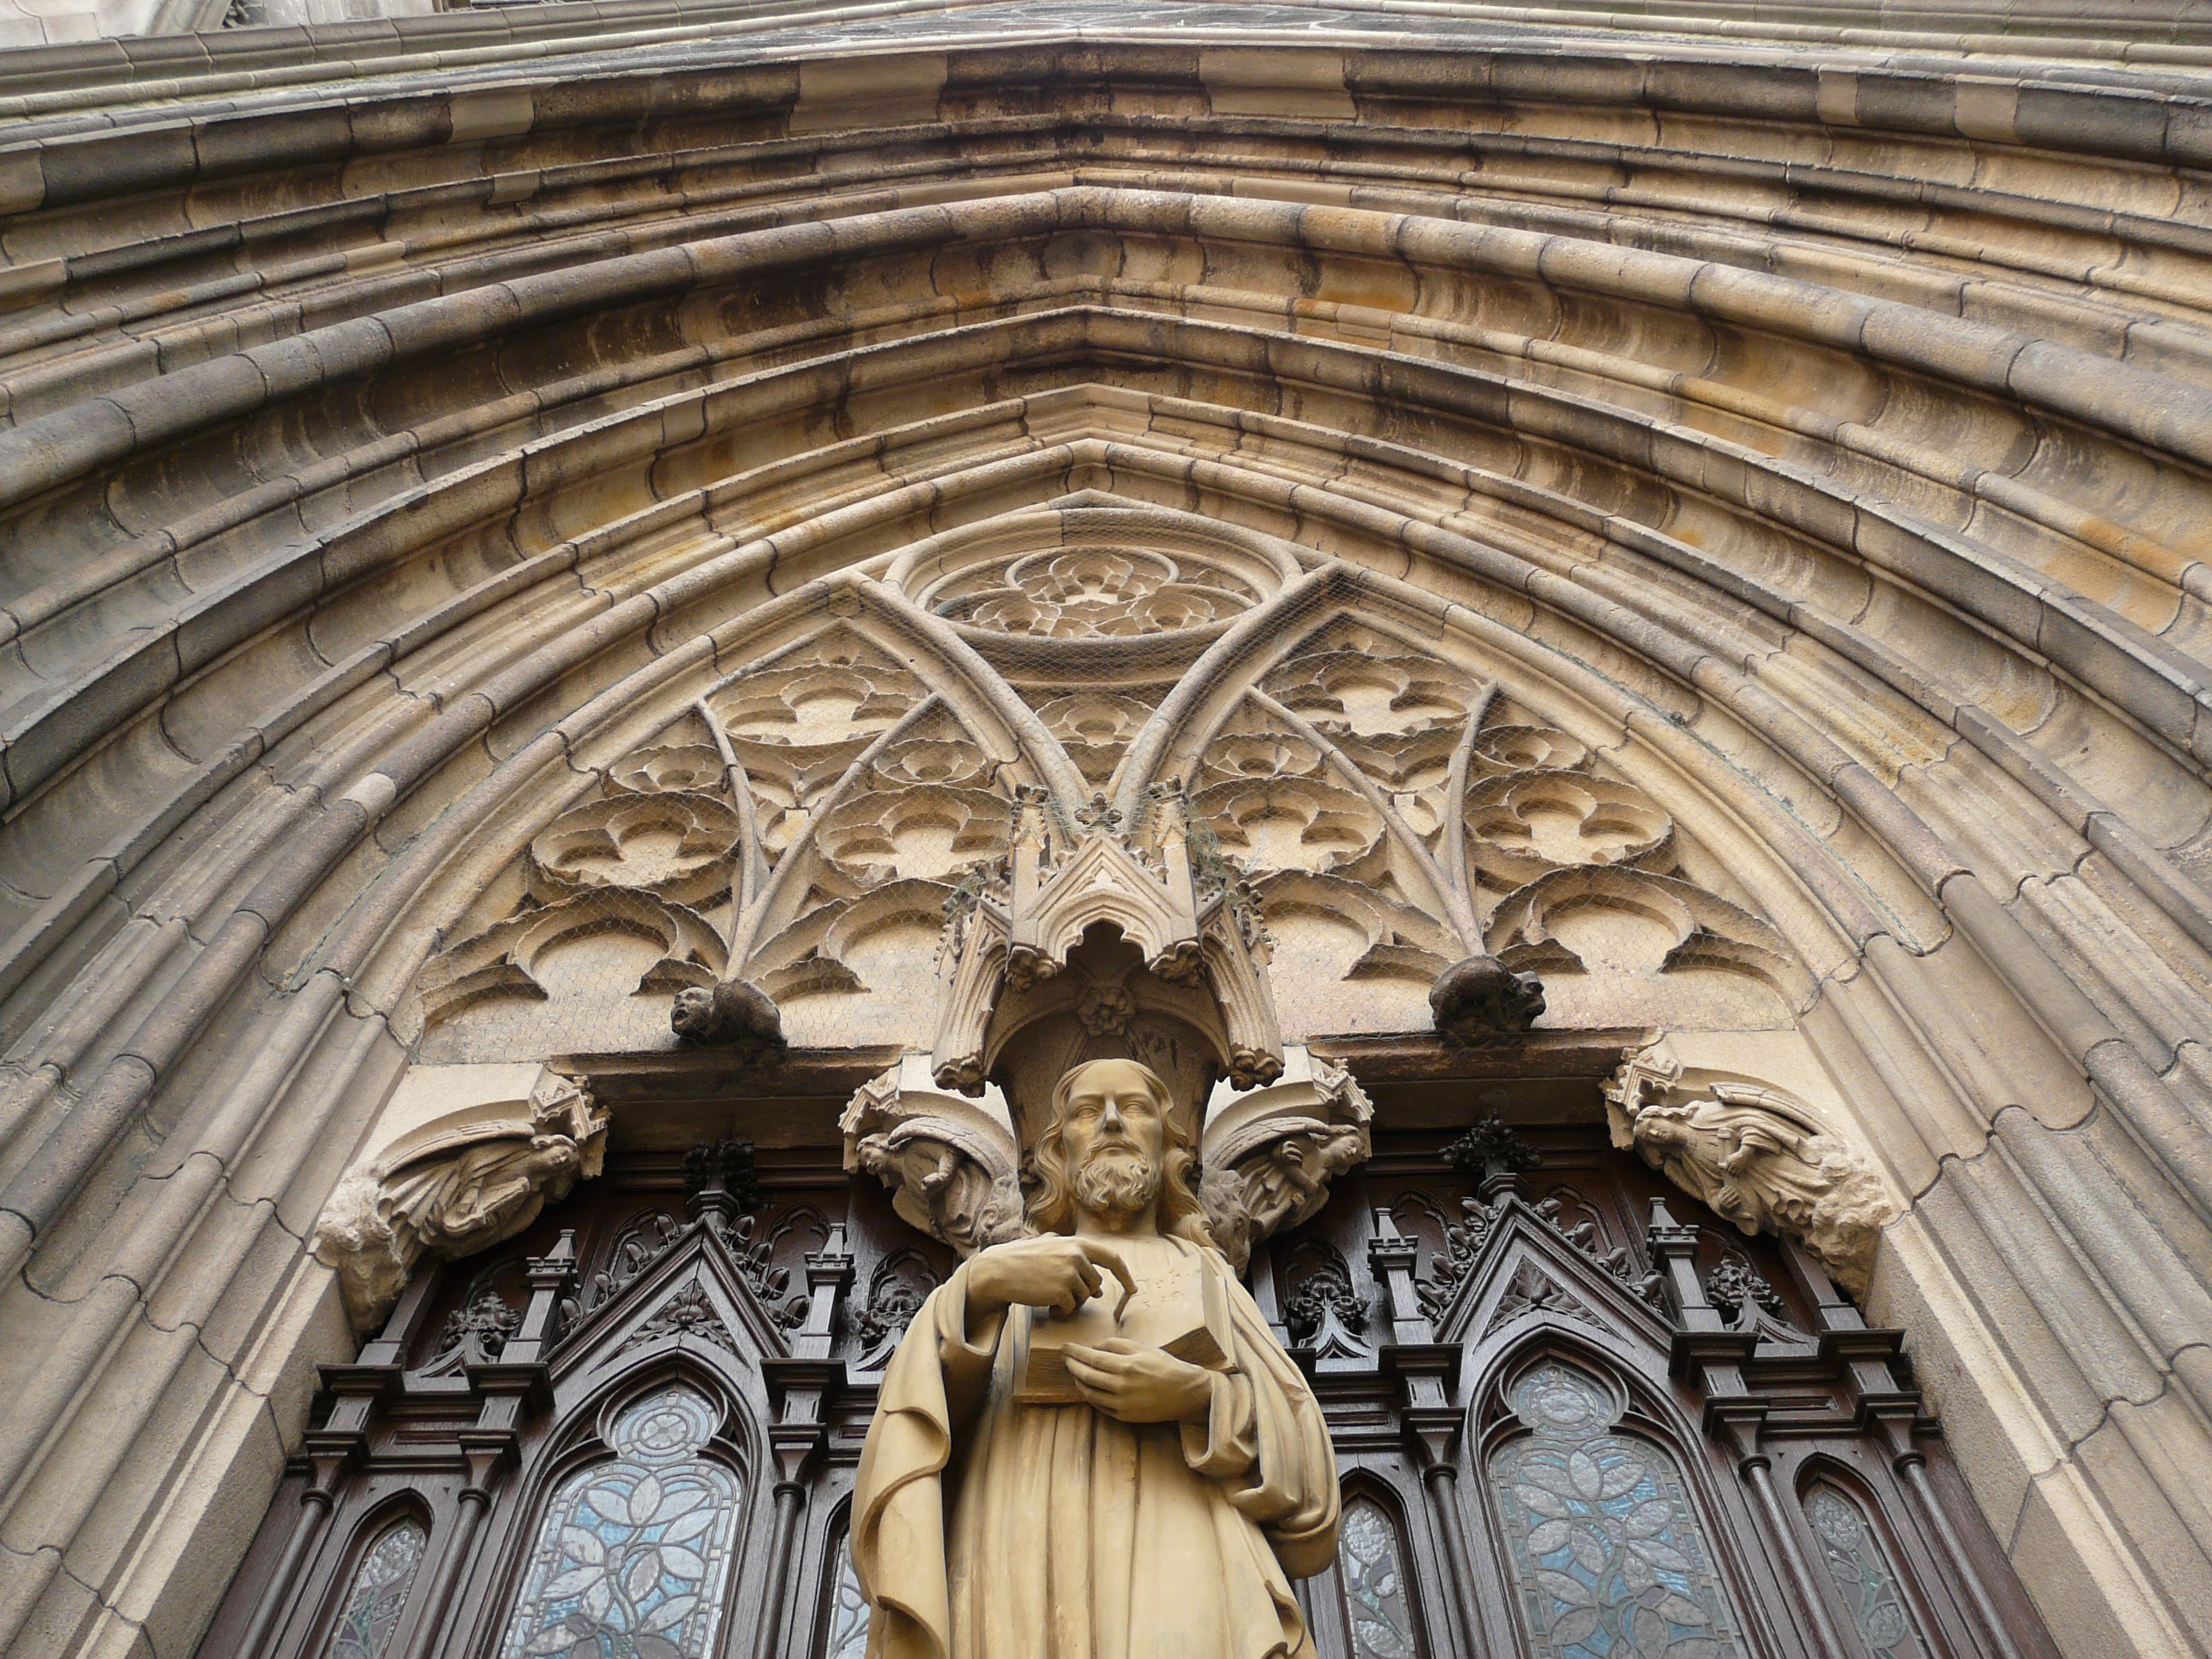
architecture, building, arch, facade, church, cathedral, chapel, place of worship, baptistery, figure, symmetry, basilica, dom, input, portal, gothic architecture, entrance portal, munster, domfigur